Physetica cucullina

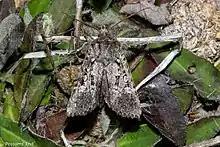
Observation of "P. cucullina"

The male of this species has a wingspan of between 29 and 37 mm and the female has a wingspan of between 29 and 36 mm. This species has variable colouration of its forewings. "P. cucullina" is almost identical in appearance to "P. funerea". The only reliable distinguishing feature between the two species is the antennae of the male. Male "P. cucullina" have antennae with distinct erect ciliations. The only other difference is that largest specimens of "P. funerea" have a greater wingspan than the largest known "P. cucullina". "P. sequens" is also similar in appearance to "P. cucullina" however the forewing dorsum area of the former species does not have the narrow black line that is frequently present on "P. cucullina" forewings.